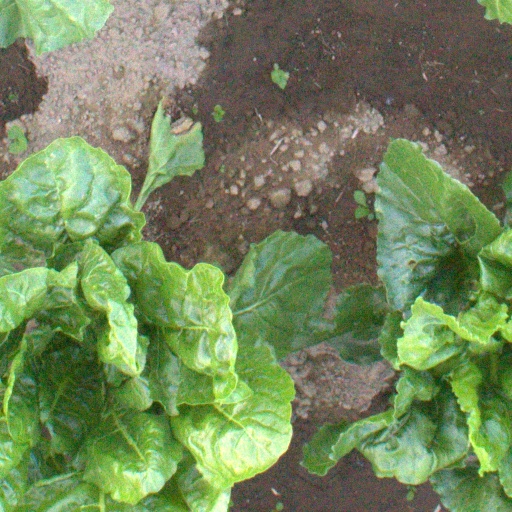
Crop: sugar beet